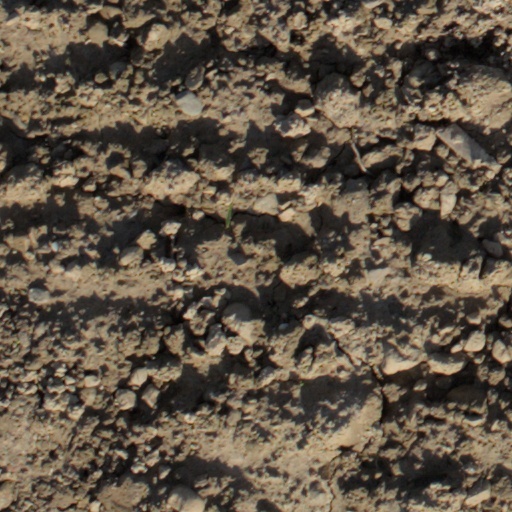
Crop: wheat